Russell Fiord

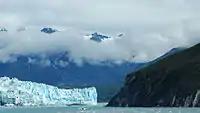
Opening into Russell Fjord

The Russell Fiord Wilderness is a wilderness area within the Tongass National Forest, protecting surrounding the fjord. The wilderness was established by the Alaska National Interest Lands Conservation Act in 1980 and is managed by the U.S. Forest Service. The Wrangell-Saint Elias Wilderness borders it to the northwest.